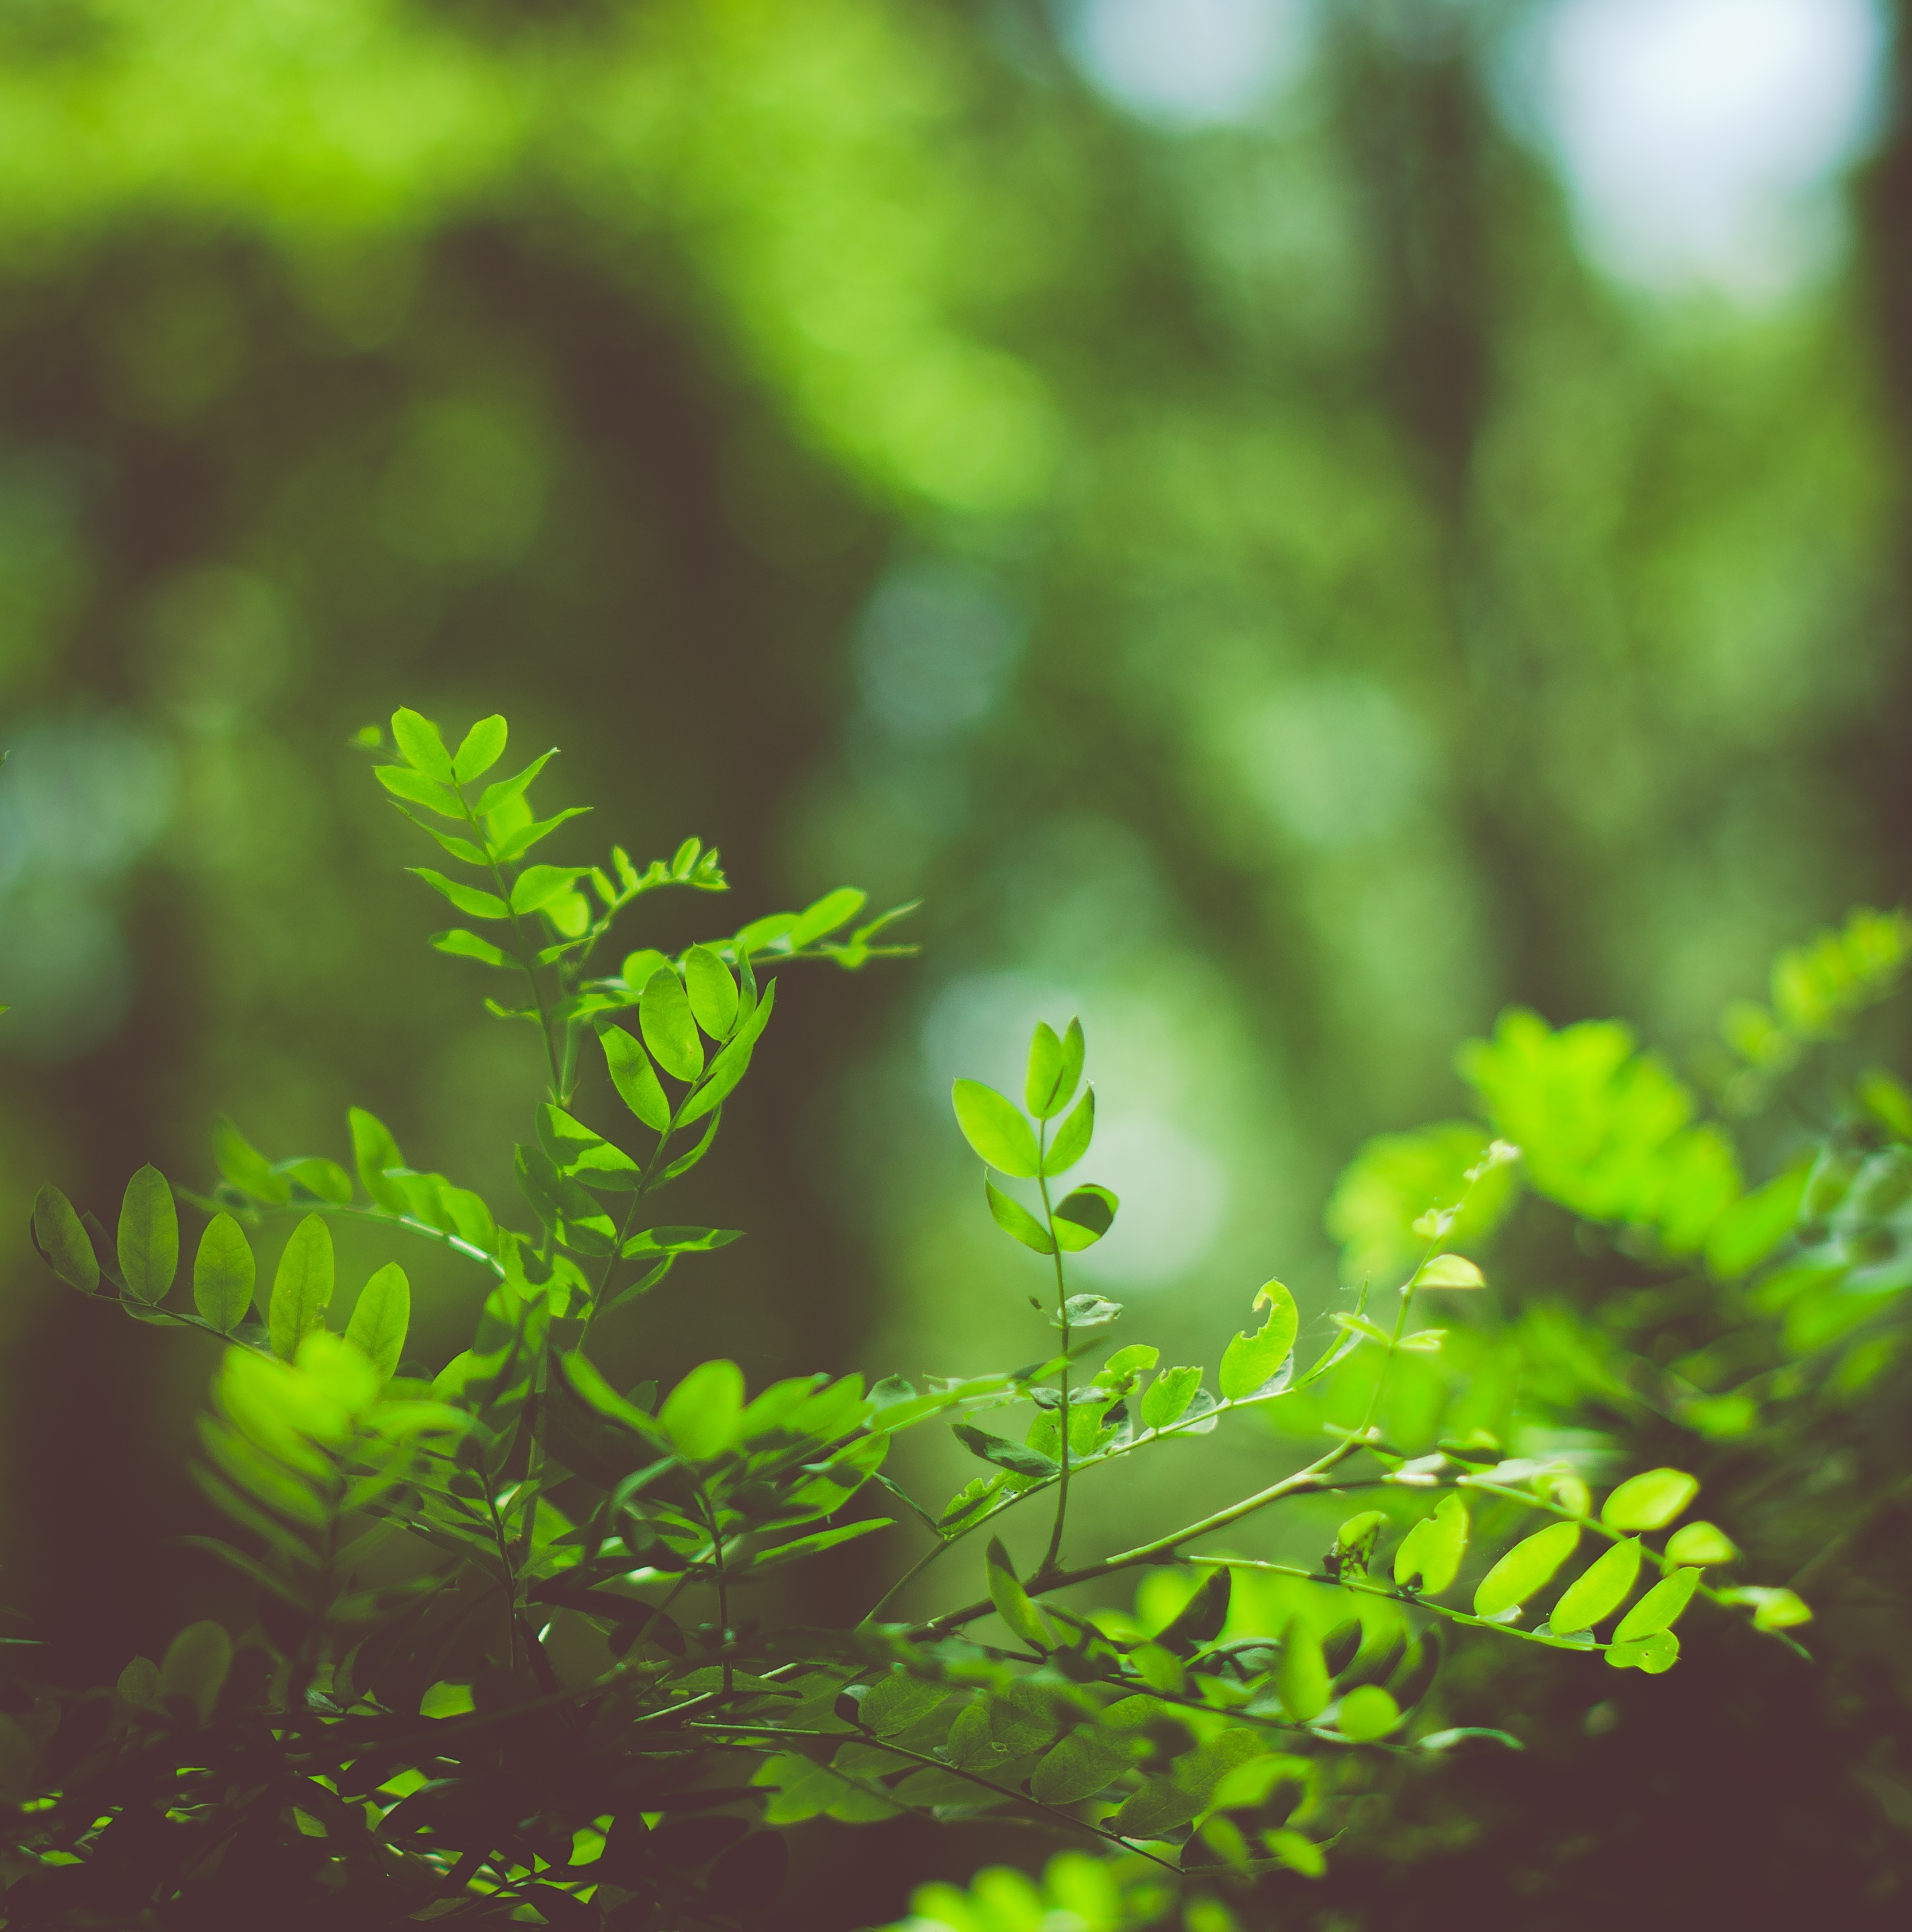
tree, nature, forest, grass, branch, plant, sunlight, leaf, flower, summer, moss, green, botany, flora, fern, leaves, bright, acacia, habitat, ecosystem, macro photography, greens, plant stem, woody plant, land plant, ferns and horsetails